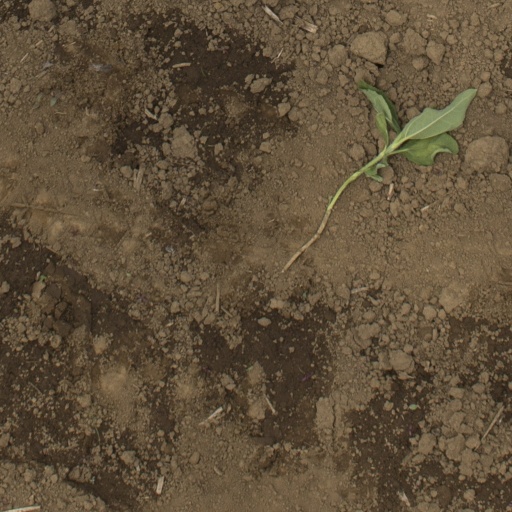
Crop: Jerusalem artichoke